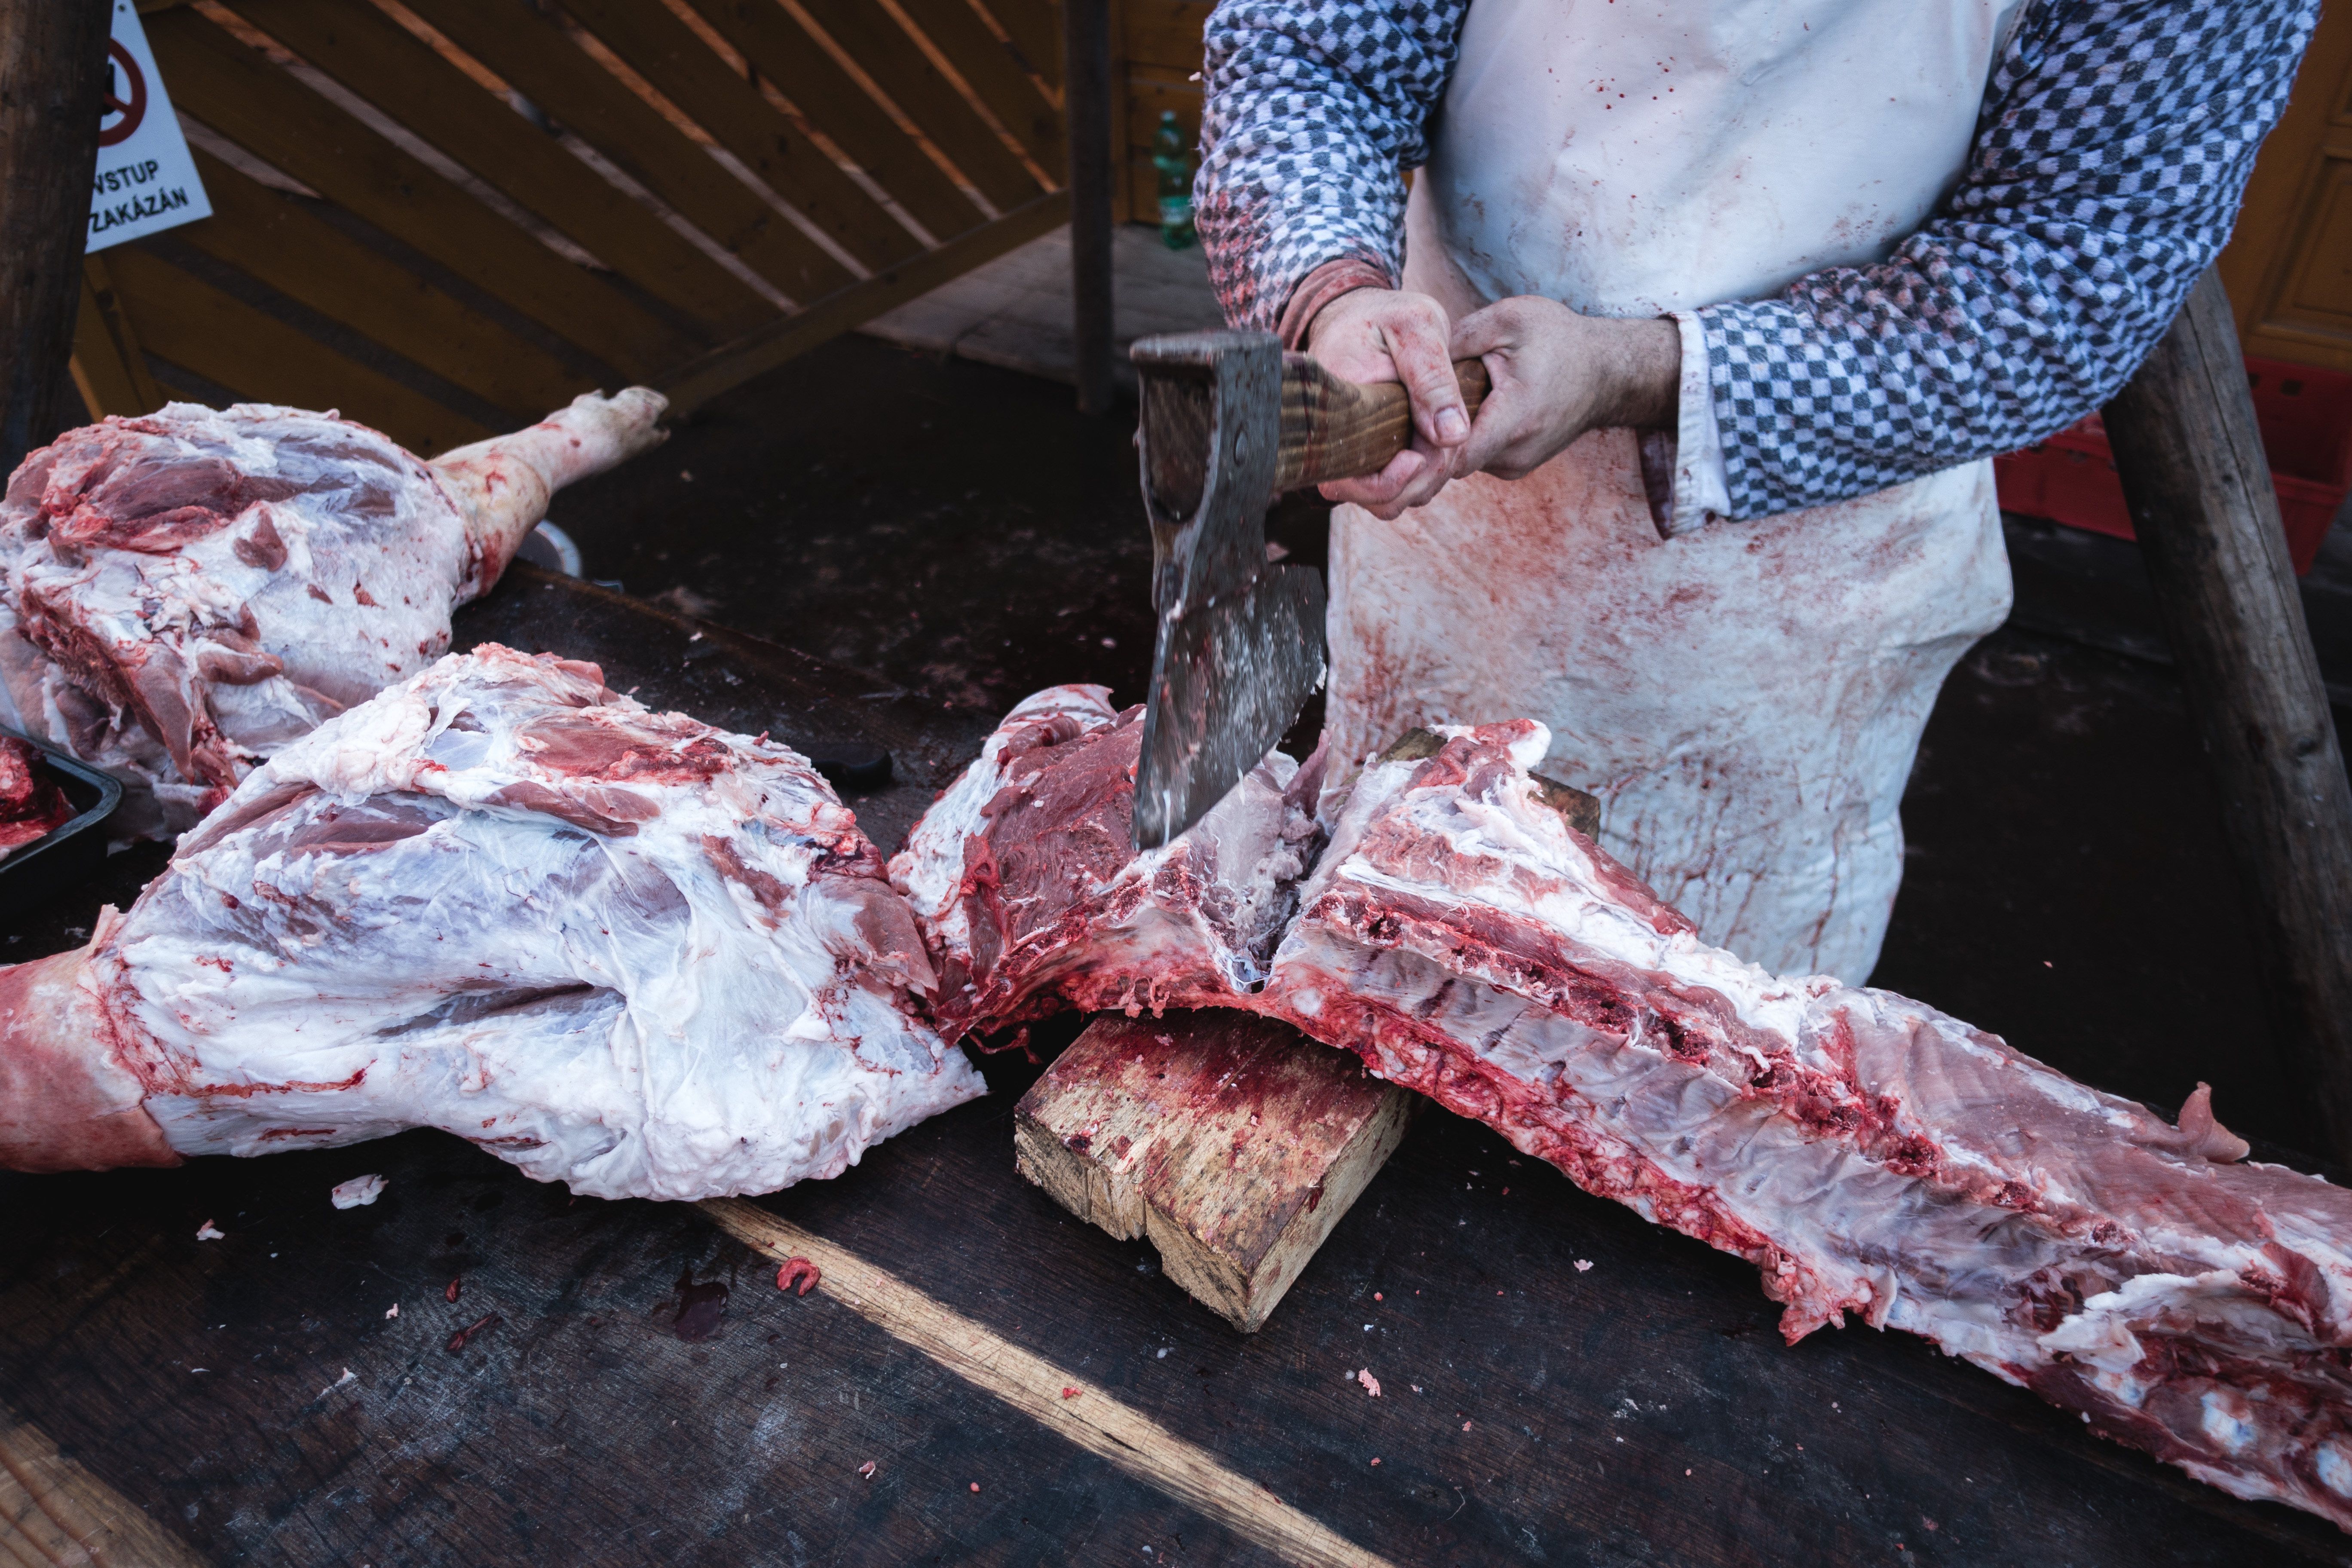
red meat, animal fat, butcher, meat, flesh, food, beef, goat meat, cuisine, salt cured meat, kobe beef, dish, veal, lamb and mutton, horse meat, pork, venison, Bushmeat, Meat cutter, offal, Ostrich meat, rib eye steak, meat chop